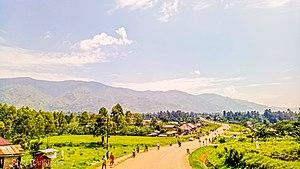
Bundibugyo est une ville, capitale du district de Bundibugyo, en Ouganda.